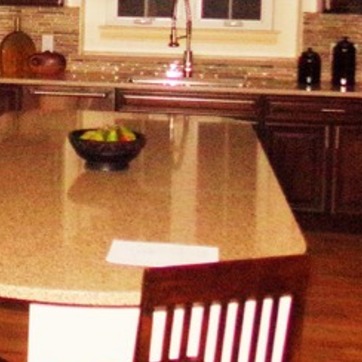
Material: polishedstone